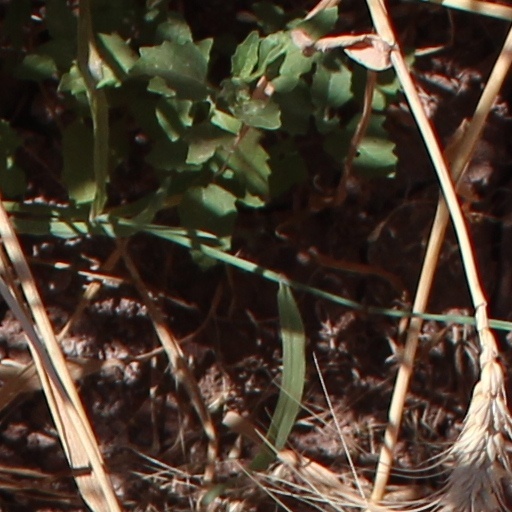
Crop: wheat